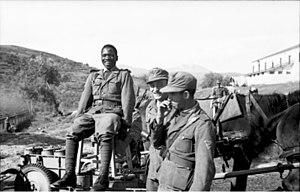
L'histoire des noirs sous le Troisième Reich renvoie à la situation des Allemands d’origine africaine entre 1933 et 1945, héritage de son empire colonial d’avant la Première Guerre mondiale, mais aussi des métis nés de soldats français des troupes coloniales pendant l'occupation de la Rhénanie. Il y eut aussi le cas de soldats noirs des troupes alliés, dont des Afro-Américains, capturés pendant la Seconde Guerre mondiale.